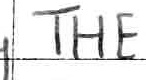
Label: the